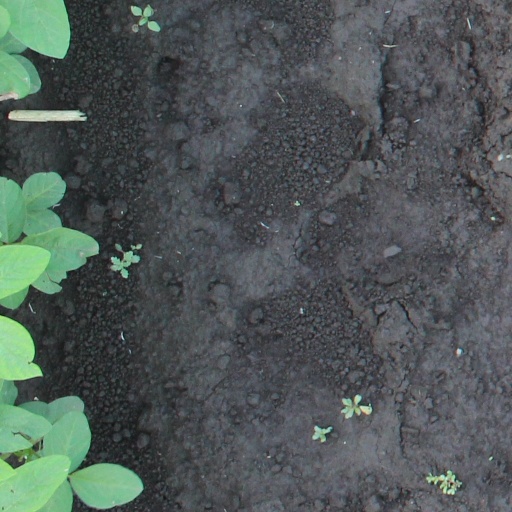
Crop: soybean